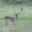
Label: deer